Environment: lab
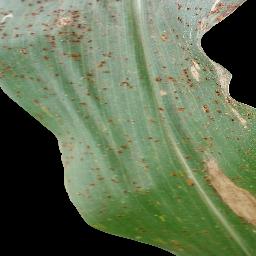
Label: common_rust